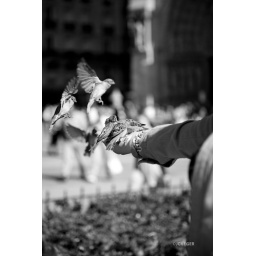
A young girl feeds birds in front of notre dame de paris